Harar

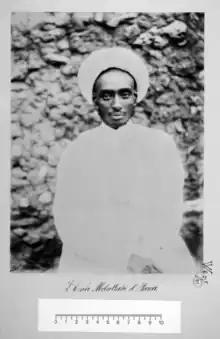
Abdullahi, the last emir of Harar

In 1520, the city became the capital of the Adal Sultanate under Sultan Abu Bakr ibn Muhammad after his victory over the religious faction led by Abun Adashe. At this point, the religious faction fighting against the Walashma came under the control of Imam Ahmad ibn Ibrahim al-Ghazi also known as "Gragn" or "Gurey", both meaning "the Left-handed". The town's clergy attempted to mediate between both sides, but the Imam was strengthened by a recent victory over an Ethiopian raid, and was able to defeat and killed the Sultan in 1525. Imam Ahmad then installed Umar Din as a puppet sultan and made Harar the center of his various campaigns which ravaged most of Christian Ethiopia.